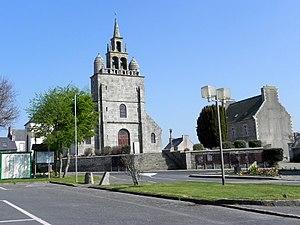
La liste des églises des Côtes-d'Armor recense de la manière la plus complète possible les églises, cathédrales et basiliques situées dans le département français des Côtes-d'Armor.
Trédarzec [tʁedaʁzɛk] est une commune française située dans le département des Côtes-d'Armor, en région Bretagne.